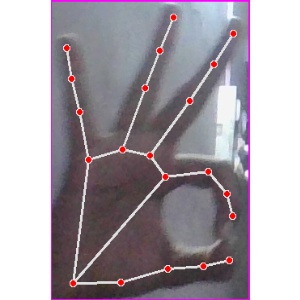
अक्षर: ण